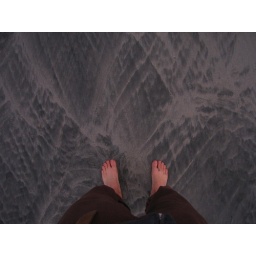
There are rivers running over the beach, carrying dark silt onto the white sand...